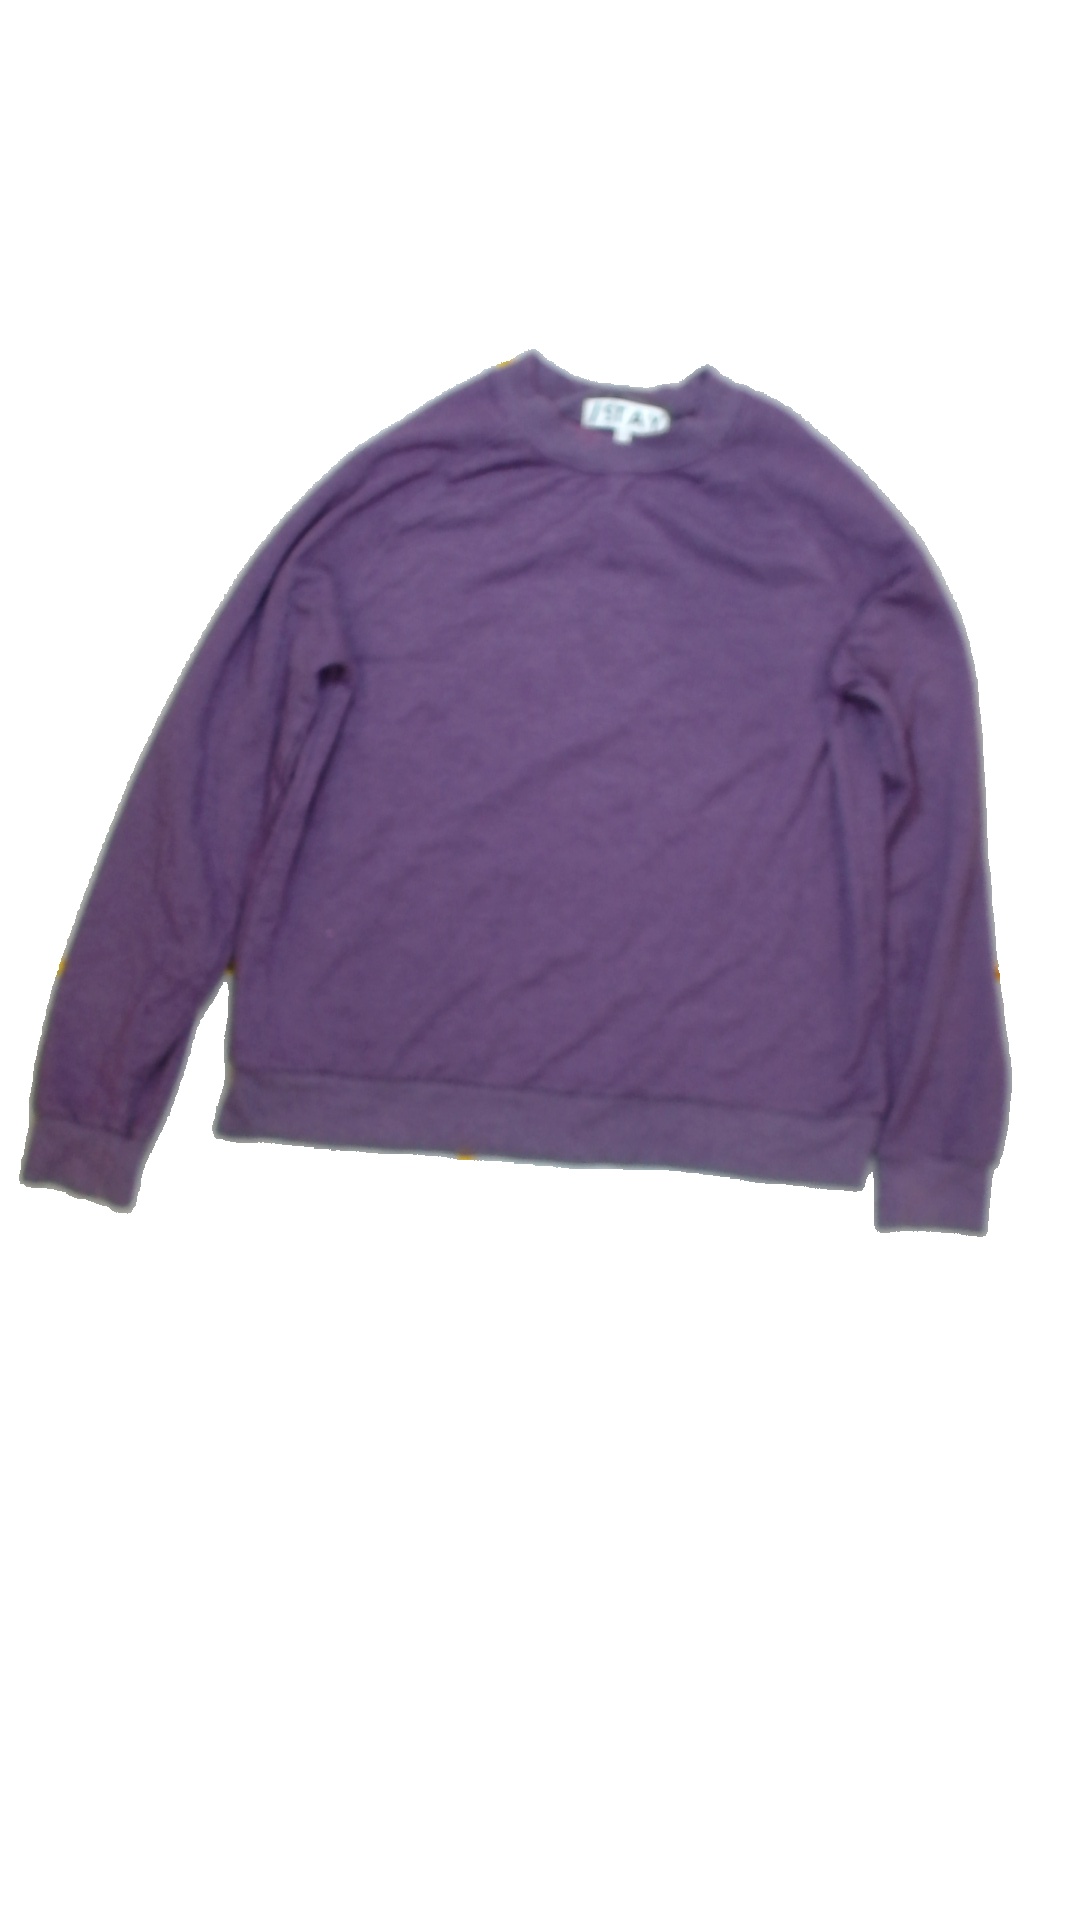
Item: Sweater (Ladies)
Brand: Not Applicable
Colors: Purple
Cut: Regular, C-collar
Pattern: Plain
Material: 51% Cott 49% Poly
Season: All
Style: No trend
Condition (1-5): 2
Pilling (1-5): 3
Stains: Yes
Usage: Export
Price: <50